Raj of Sarawak

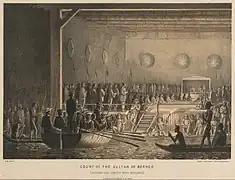
The signing of Anglo-Bruneian Treaty on 23 October 1844 at the Brunei palace.

To prevent any further dispute with Brunei, Brooke hoped to reform the administration of the Sultanate and establish a pro-British government through Hashim and his brother Pengiran Badruddin. In October 1844, Brooke with the aid of Captain Sir Edward Belcher in and the EIC steamer "Phlegethon" returned the two brothers to Brunei. The vessels anchored at the Sultan's audience chamber, demanding Pengiran Yusof's position as "Bendahara" be replaced by Hashim and asking the Sultan to pledge to suppress piracy in his dominions, as well as to transfer the ownership of the island of Labuan to the British (although the British government had not asked for this). The status of Brooke as a Rajah and consul for the British at the time also remained controversial in the United Kingdom as he was not recognised by the British government to represent the British subjects. Indirectly, Brooke had become involved in an internal dynastic dispute of Brunei.